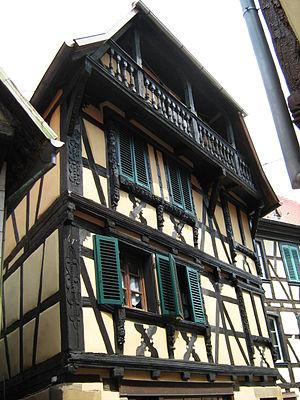
maison Siegler à Bouxwiller (67), année 1670, façade sculptée.
La maison Siegler se situe à Bouxwiller, au nᵒ 2 de la rue de l'Église. L'édifice est inscrit aux monuments historiques français depuis le 16 octobre 1930.
Bouxwiller est commune française, située dans le département du Bas-Rhin et la région Alsace. Élevée au rang de ville au cours du XIVᵉ siècle puis capitale du comté de Hanau-Lichtenberg de 1480 à 1736, Bouxwiller compte bon nombre de monuments et d'édifices de valeur. Le visiteur qui parcourt les ruelles tortueuses, placettes et autres impasses du centre historique est amené à admirer de remarquables témoins de son prestigieux passé.